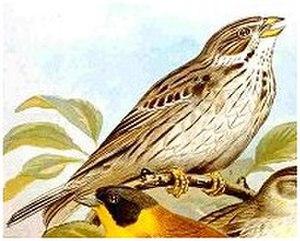
Le Bruant proyer, également appelé Proyer d'Europe, est une espèce d'oiseaux de la famille des Emberizidae. C'est l'une des nombreuses espèces d'oiseaux autrefois communs en milieu rural dont les populations sont en forte régression, notamment en raison de l'intensification des pratiques agricoles. Cet animal est typique des paysages semi-ouverts abritant une « mosaïque d'habitats ». Il a longtemps trouvé des habitats de substitution dans les zones agricoles bocagères extensive. Il consomme des insectes et invertébrés quand il est jeune et des graines et fruits quand il est adulte, ce qui en fait potentiellement un bioindicateur intéressant de la qualité des paysages, et notamment de la qualité du patrimoine bocager.